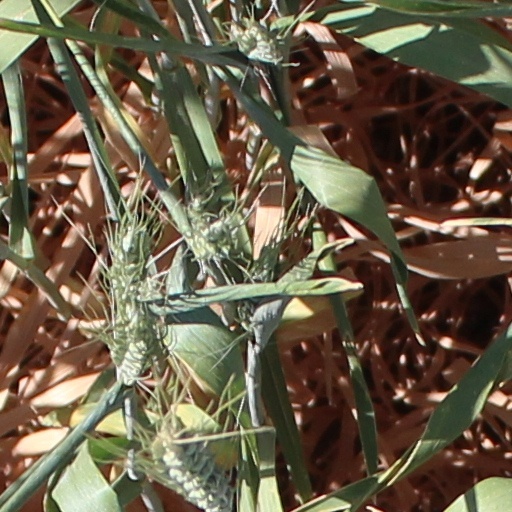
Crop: wheat